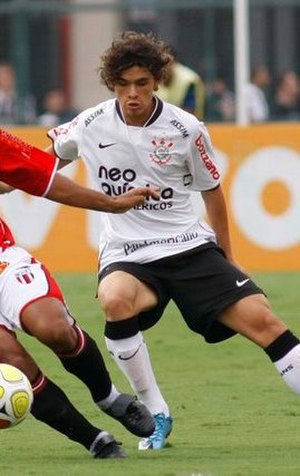
Dodô
José Rodolfo Pires Ribeiro bedre kendt som Dodô, er en brasiliansk fodboldspiller, der spiller som venstre back for Santos i sit hjemland, udlejet fra italienske Sampdoria.